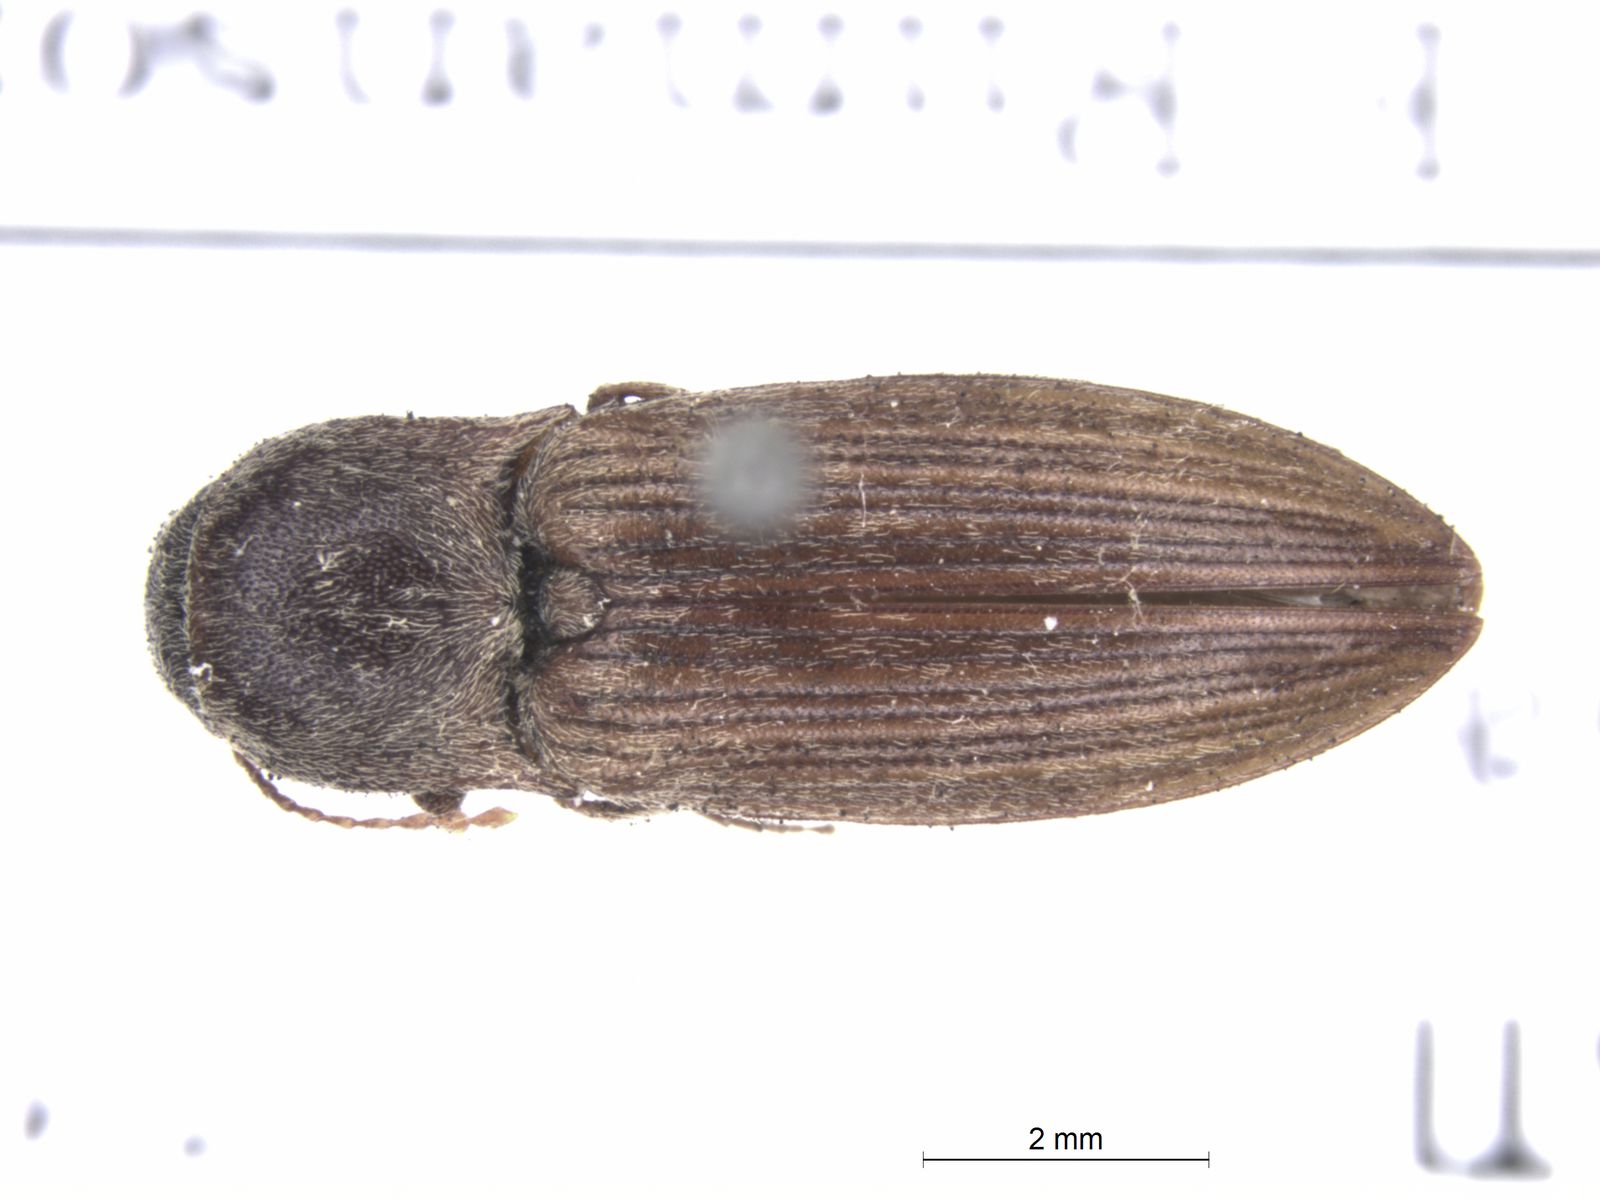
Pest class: clickbeetles_wireworms